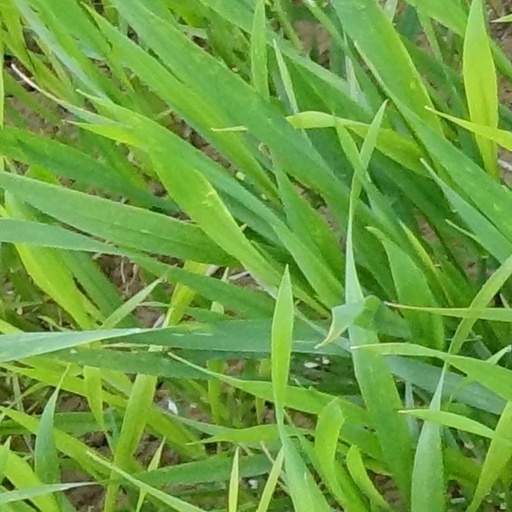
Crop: wheat